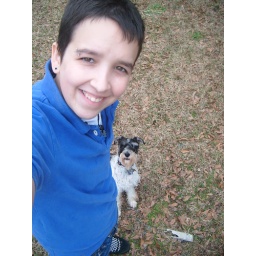
I know I ave another pic like this.But I love running around in the cold with my dog